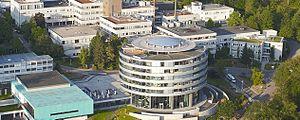
Le Laboratoire européen de biologie moléculaire, est une structure internationale de recherche composée de 24 pays ayant pour vocation le développement de recherches en biologie structurale, un champ de recherche capital pour la compréhension des mécanismes biologiques fondamentaux. Il comprend six sites en Europe et le siège est situé à Heidelberg en Allemagne.